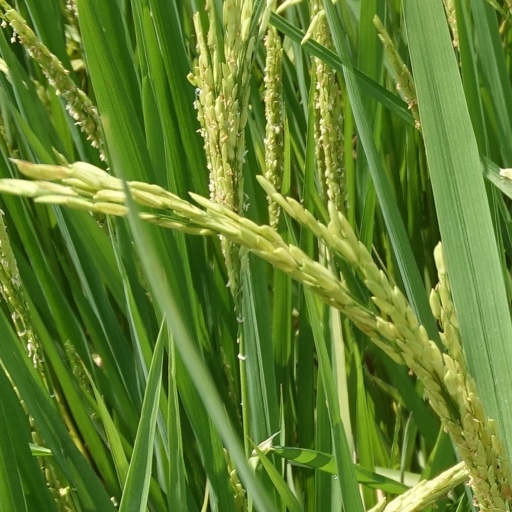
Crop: rice